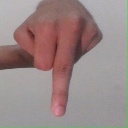
अक्षर: प